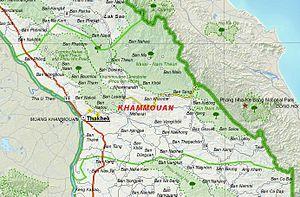
Marcel Denis, né à Alençon le 7 août 1919, et enlevé en juillet 1961 au Laos, est un prêtre catholique français qui fut missionnaire et martyr au Laos et déclaré bienheureux par l'Église catholique en 2016.
La province de Khammouane est une province située dans le Centre du Laos. Elle est limitée au nord par la province de Borikhamxay, à l'est par la frontière vietnamienne, au sud par la province de Savannakhet et à l'ouest par le Mékong, qui forme la frontière avec la Thaïlande. Sa capitale est Thakhek, située au bord du Mékong, et désormais reliée à la Thaïlande par le troisième pont de l'amitié lao-thaïlandaise.